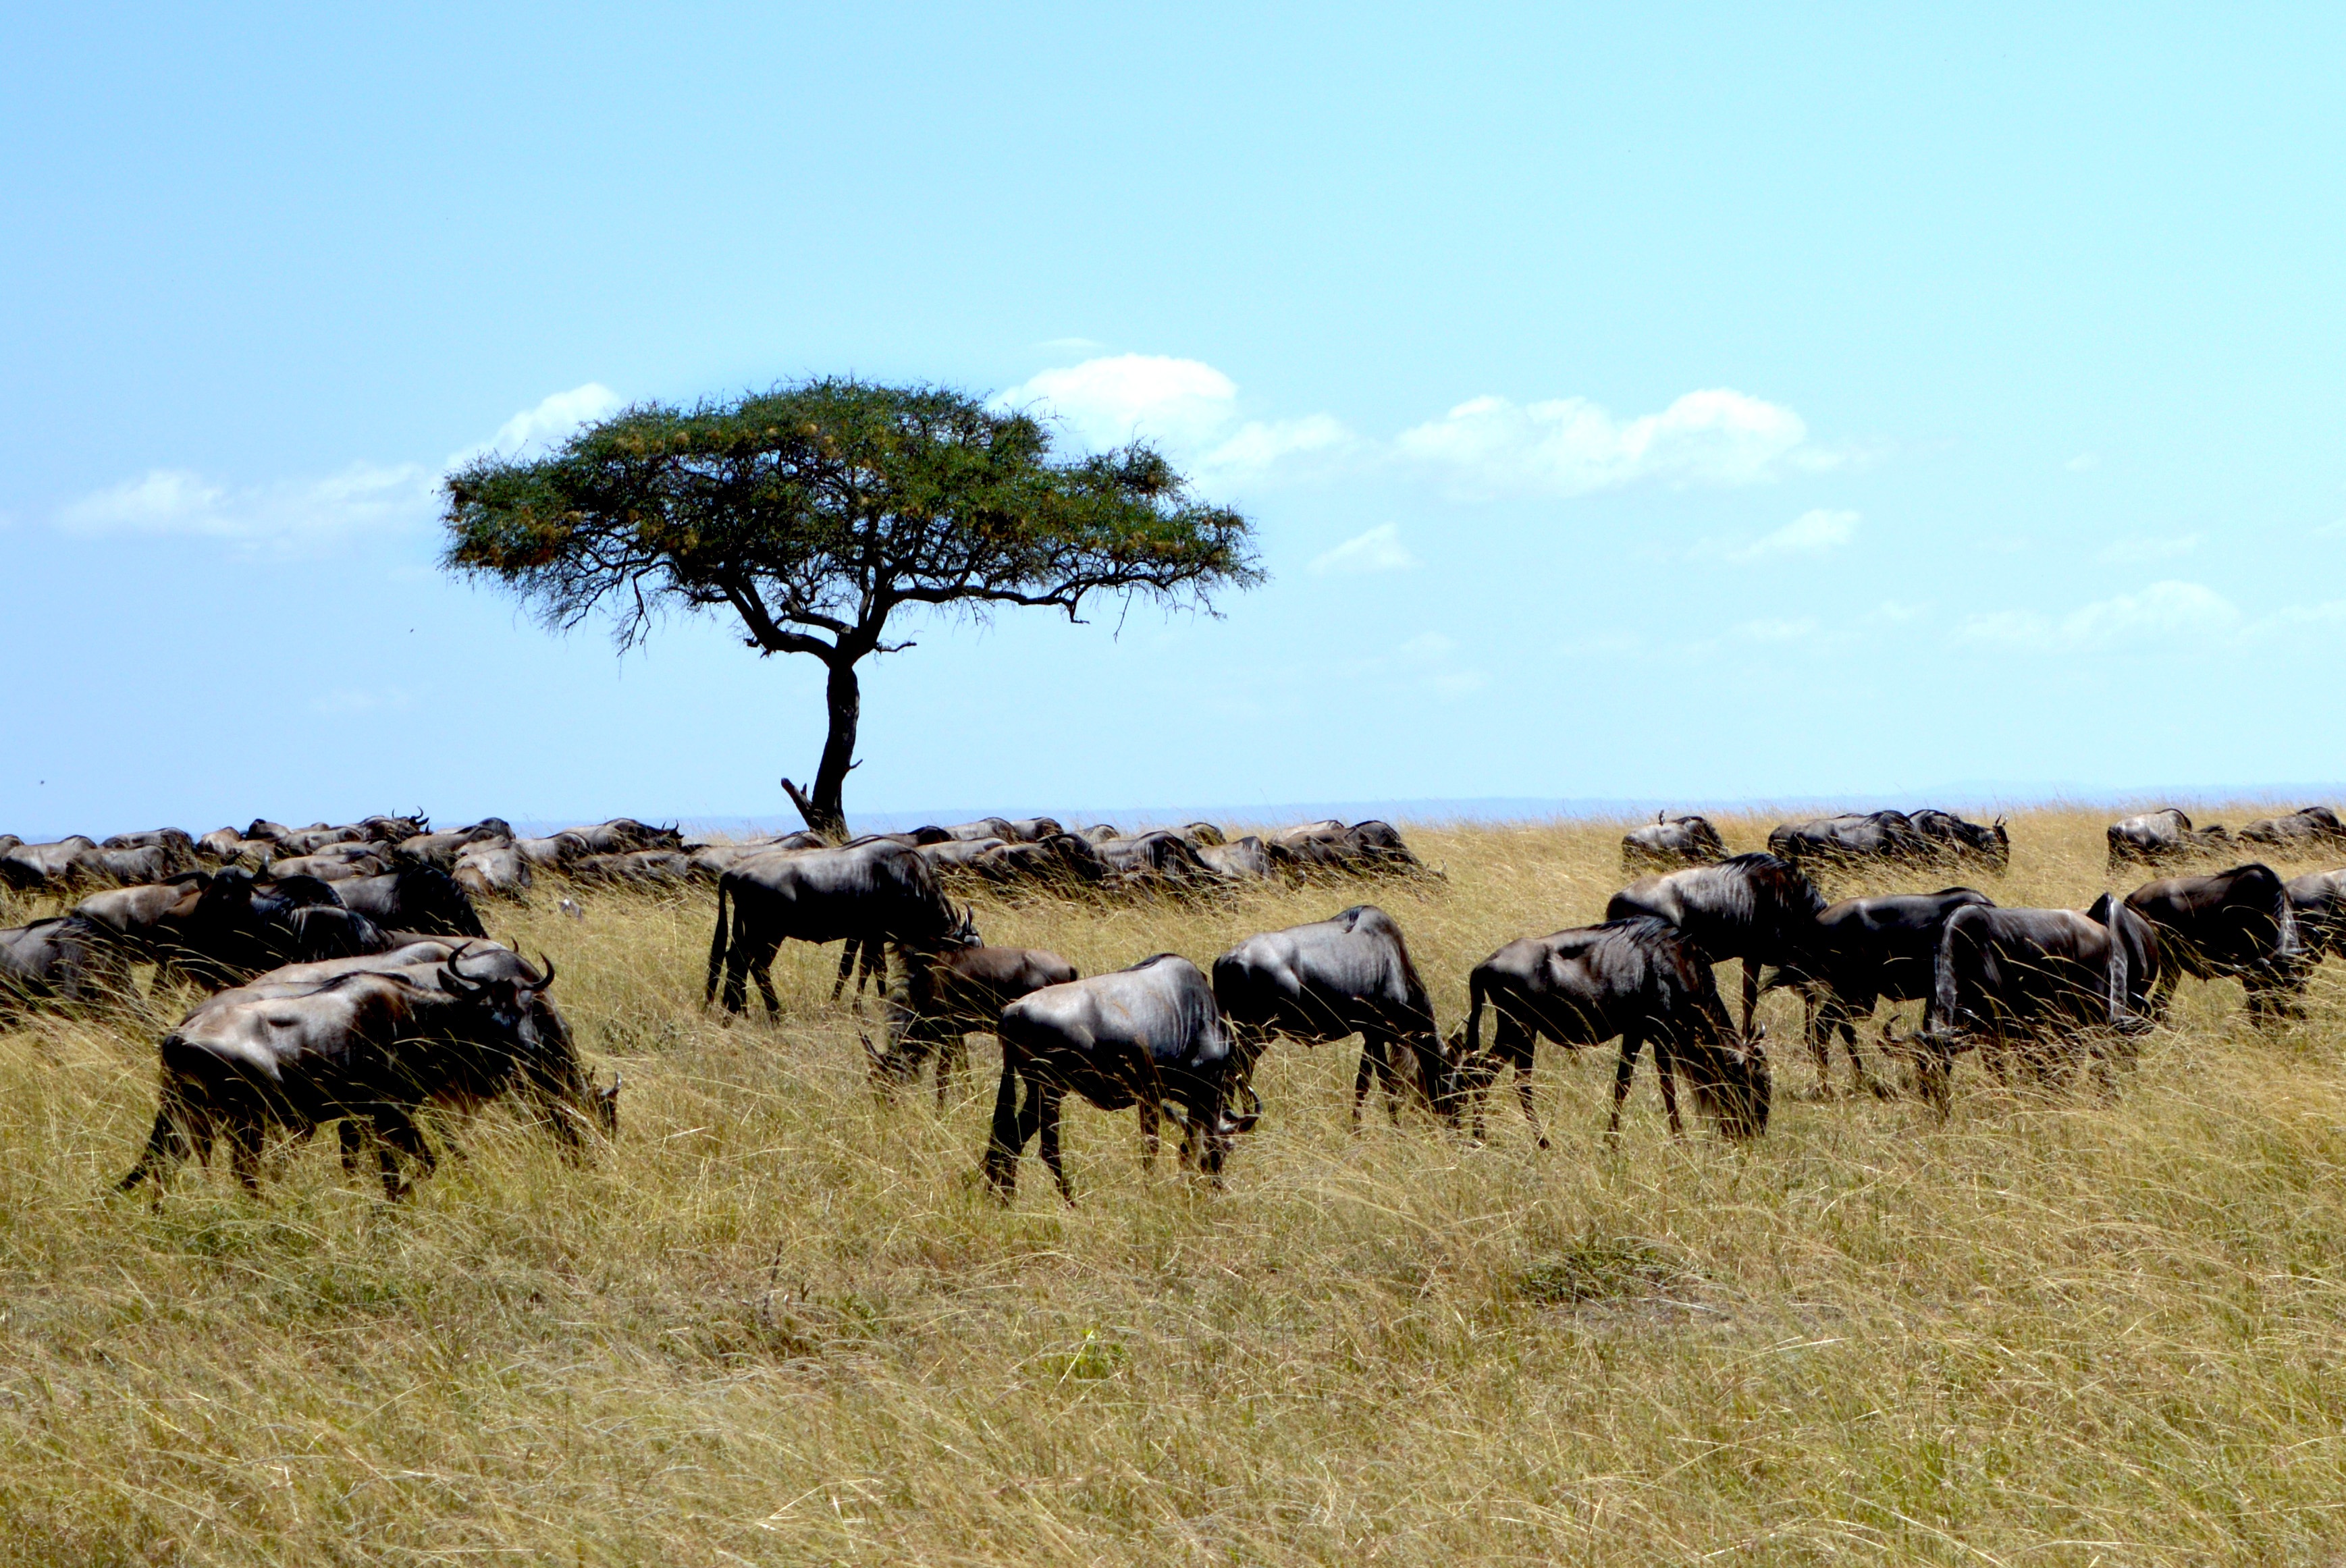
tree, nature, forest, outdoor, plant, sky, prairie, palm tree, adventure, summer, travel, wildlife, wild, green, herd, tropical, pasture, grazing, natural, africa, fauna, savanna, plain, grassland, safari, ecosystem, steppe, wildebeest, natural environment, cattle like mammal